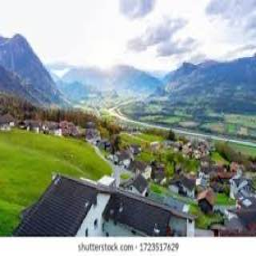
Triesenberg